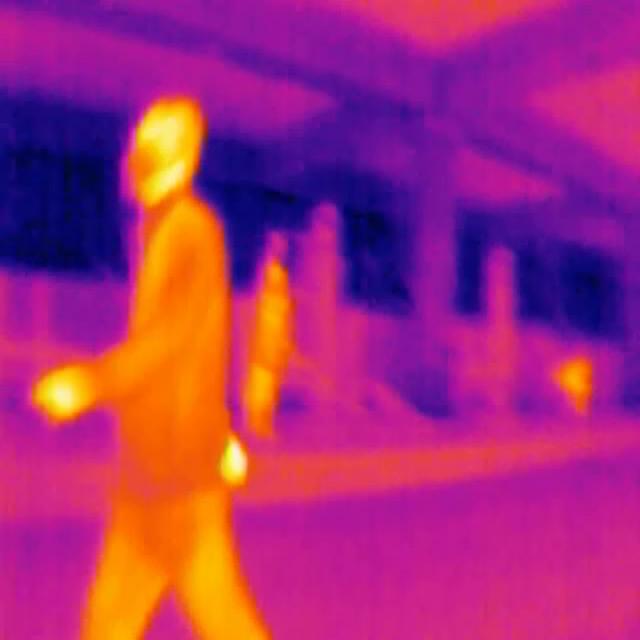
Detected objects:
label: person
label: person
label: person